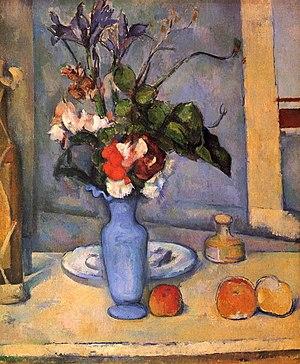
Chronologie des arts plastiques
Le mot vase désigne notamment :